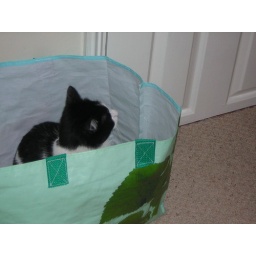
Tinker sitting in a big bag